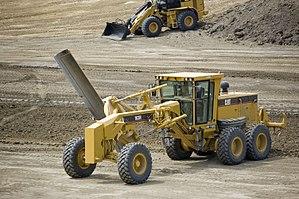
Niveleuse Caterpillar 163H